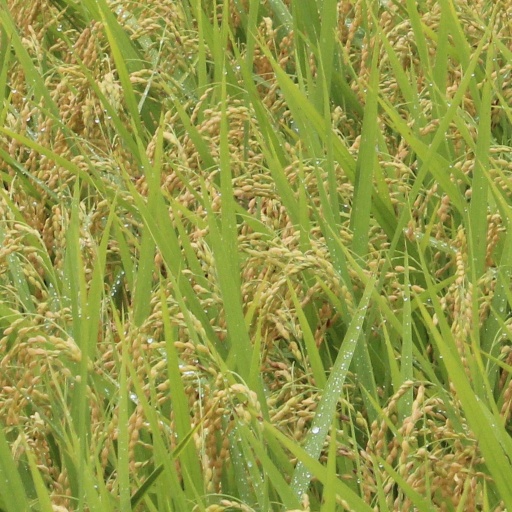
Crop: rice